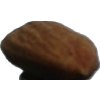
Label: almonds